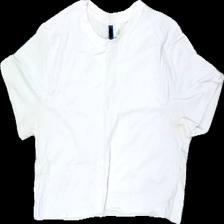
View: front
Type: T-shirt
Category: Ladies
Brand: H&M
Brand text on label: DIVIDED
Colors: White
Material: 100% Cotton
Cut: Cropped, C-collar
Size: M
Season: All
Damage: stained
Damage location: top center
Damage 2: stained
Damage 2 location: top left
Damage 3: stained
Damage 3 location: top right
Price range: <50
Recommended usage: Recycle
Description: White cropped t-shirt